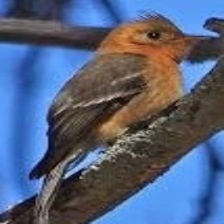
Species: CINNAMON FLYCATCHER
Scientific name: PYRRHOMYIAS CINNAMOMEUS